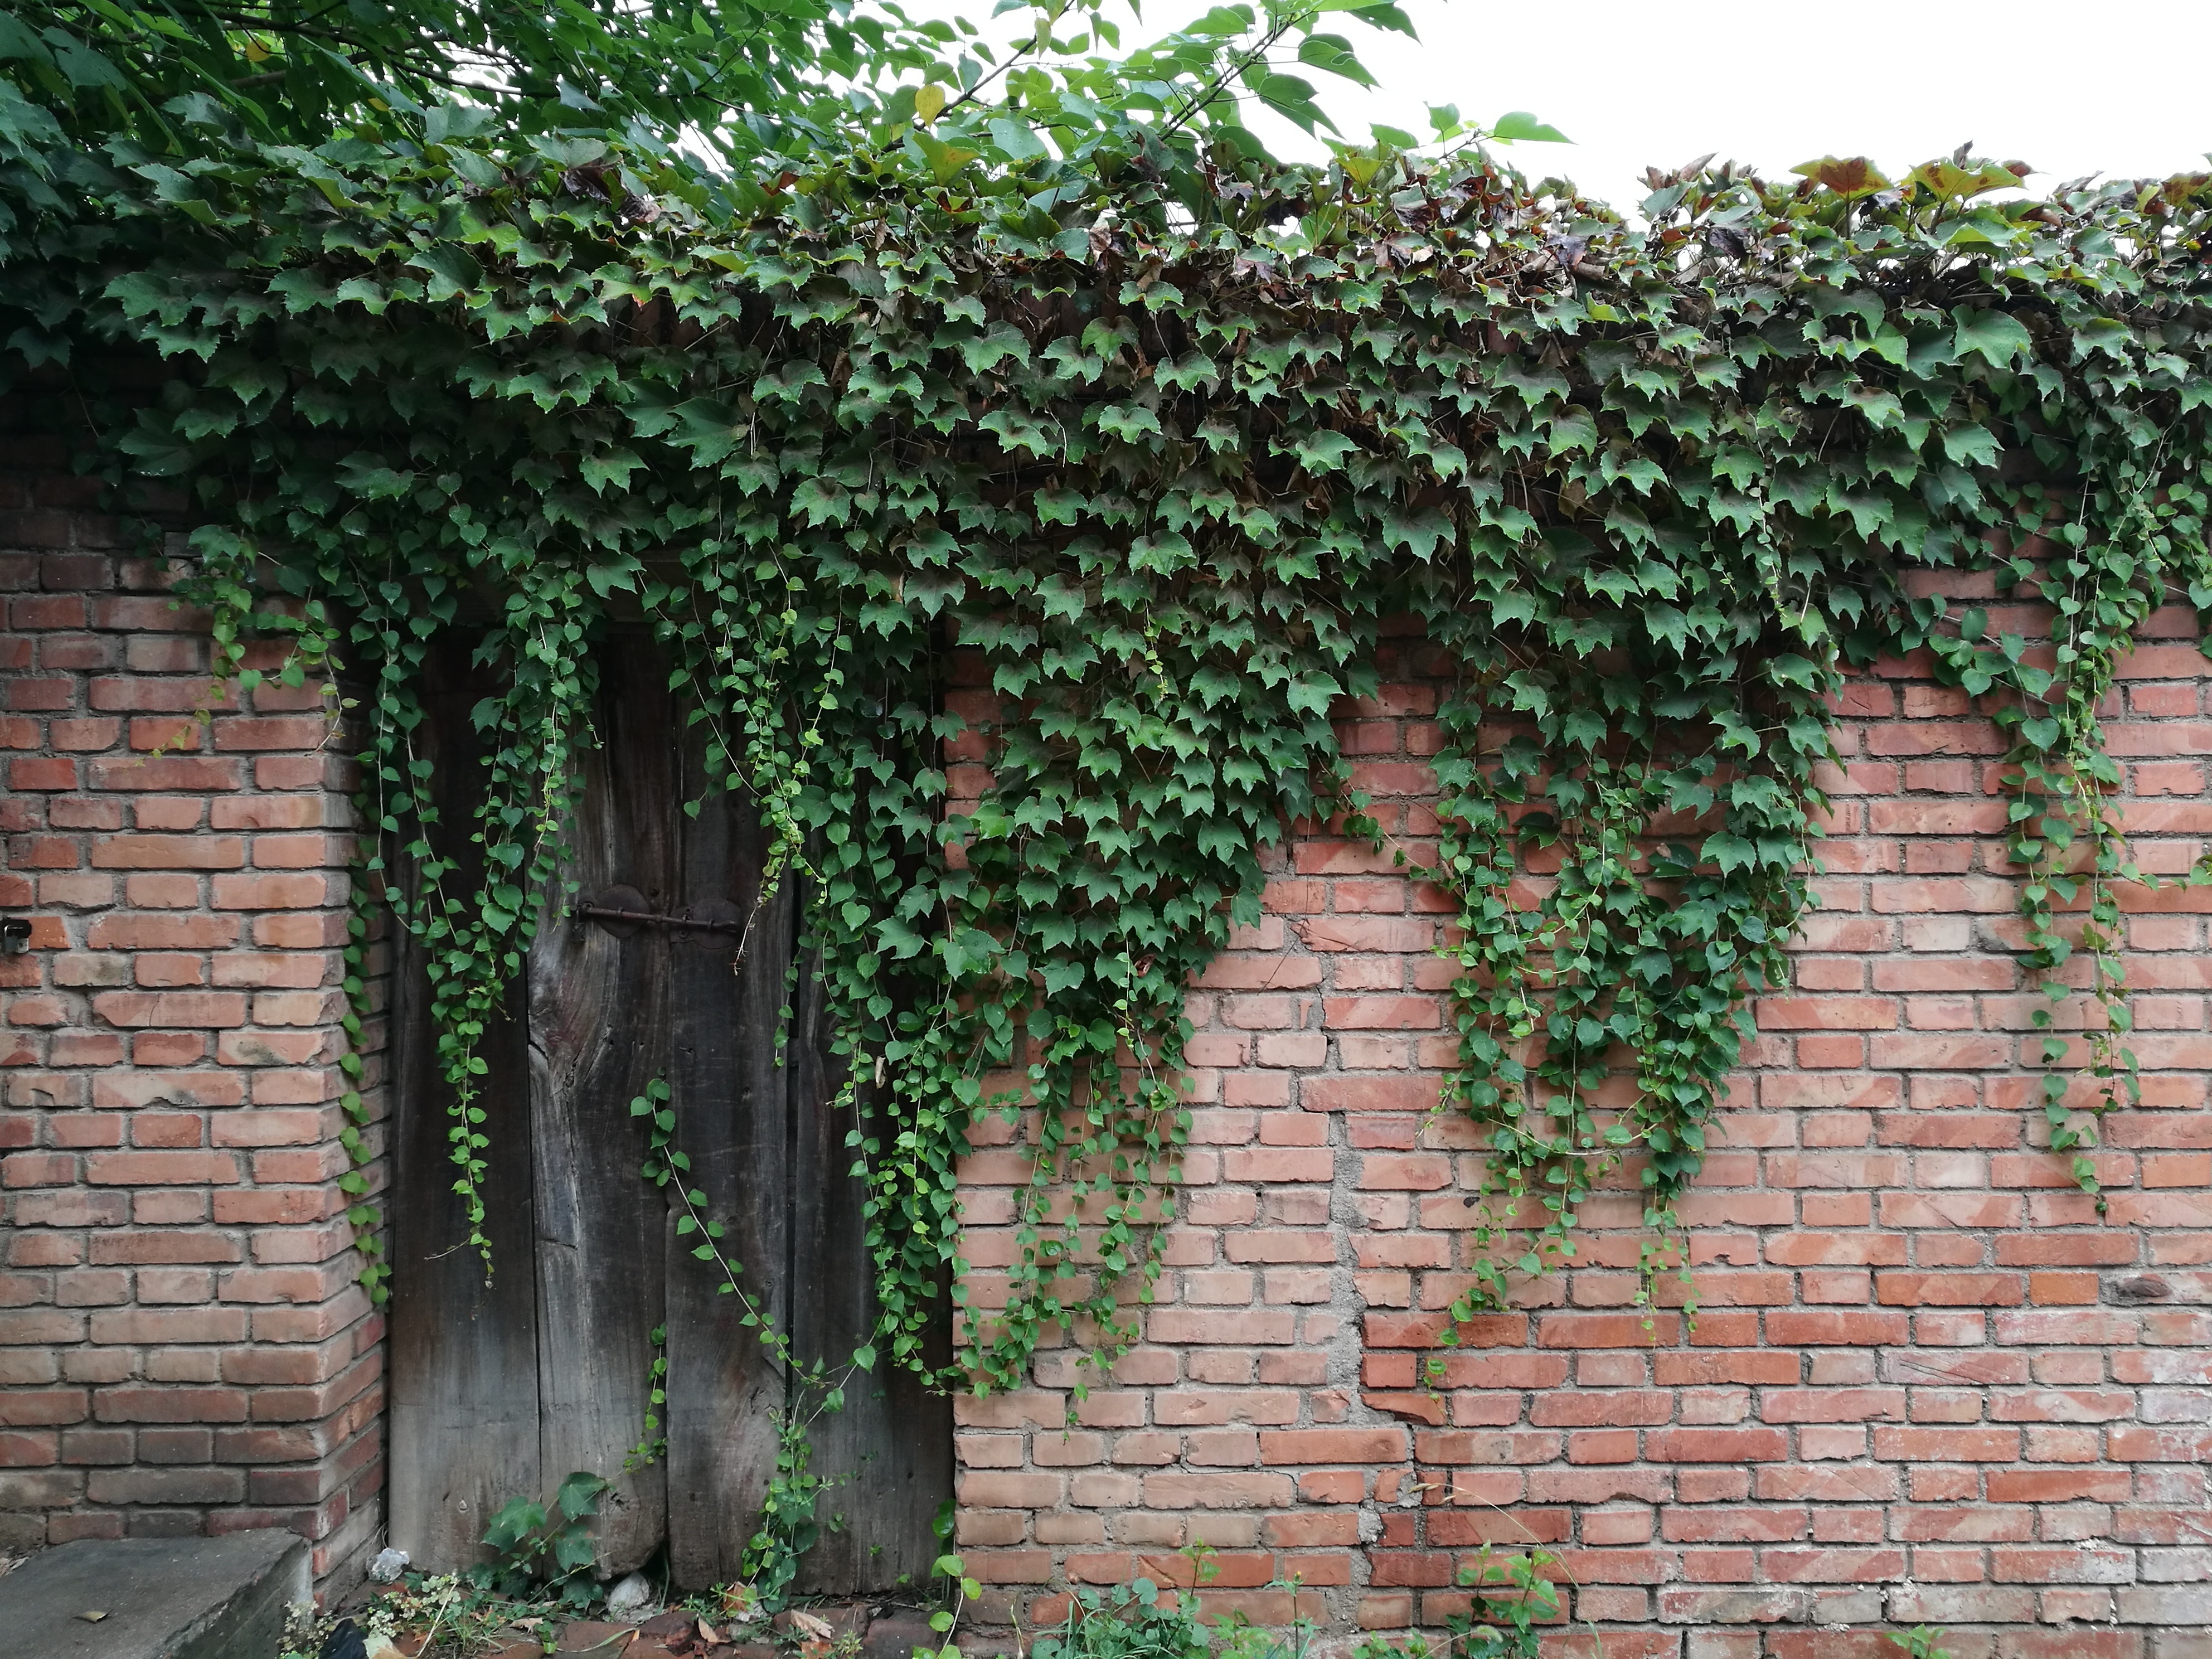
tree, plant, vine, flower, wall, ivy, door, shrub, hedge, flowering plant, woody plant, land plant, outdoor structure